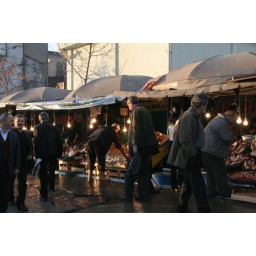
Across the Galata at the fish market was one of my favorite places in Istanbul. Definitely off the beaten track.